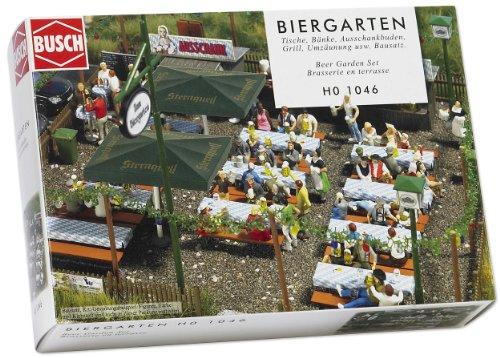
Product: Busch 1046 Beer Garden Set HO Scale Scenery Kit
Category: Toys & Games | Hobbies | Trains & Accessories | Accessories | Scenery
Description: Scenery items.
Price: $33.81
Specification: ProductDimensions:7.9x5.5x2inches|ItemWeight:5.6ounces|ShippingWeight:5.6ounces(Viewshippingratesandpolicies)|DomesticShipping:ItemcanbeshippedwithinU.S.|InternationalShipping:ThisitemcanbeshippedtoselectcountriesoutsideoftheU.S.LearnMore|ASIN:B0013BO812|Itemmodelnumber:1046|Manufacturerrecommendedage:14yearsandup